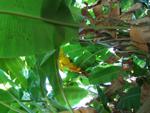
Label: xamthomonas